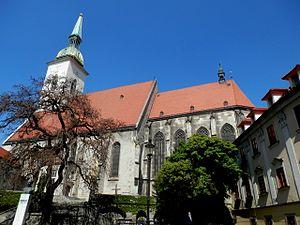
Bratislava est la capitale de la Slovaquie indépendante depuis 1993, située dans le sud-ouest du pays, à proximité des frontières avec l'Autriche, la Hongrie et la Tchéquie d'une part et de la capitale autrichienne, Vienne, d'autre part.